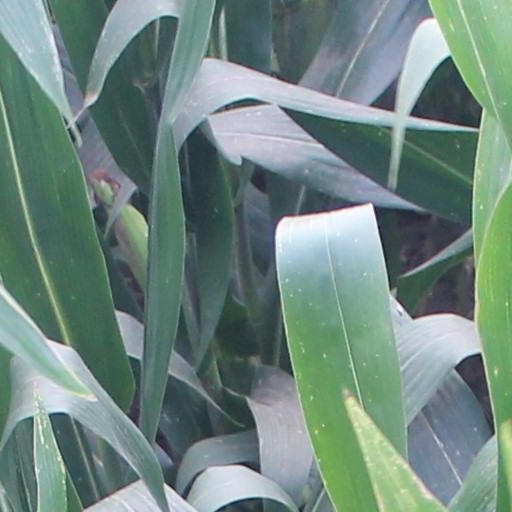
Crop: maize; corn